Gregory J. Bonann

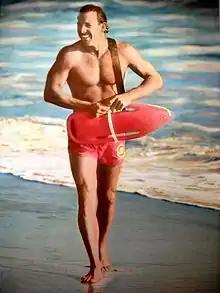
Lifeguard Gregory J. Bonann working on Will Rogers State Beach in 1989. Photo by Kim Carlsberg.

In the summer of 1977, while working Will Rogers State Beach, Bonann performed a routine rescue of some children who were caught in a riptide. The children's father was Stu Erwin, Jr., who worked for MTM Enterprises, a television production company run by Grant Tinker, the future chairman and CEO of NBC. Bonann would go on to pitch his idea for a television show about lifeguards to Erwin and Tinker, who eventually helped him sell the show to NBC.